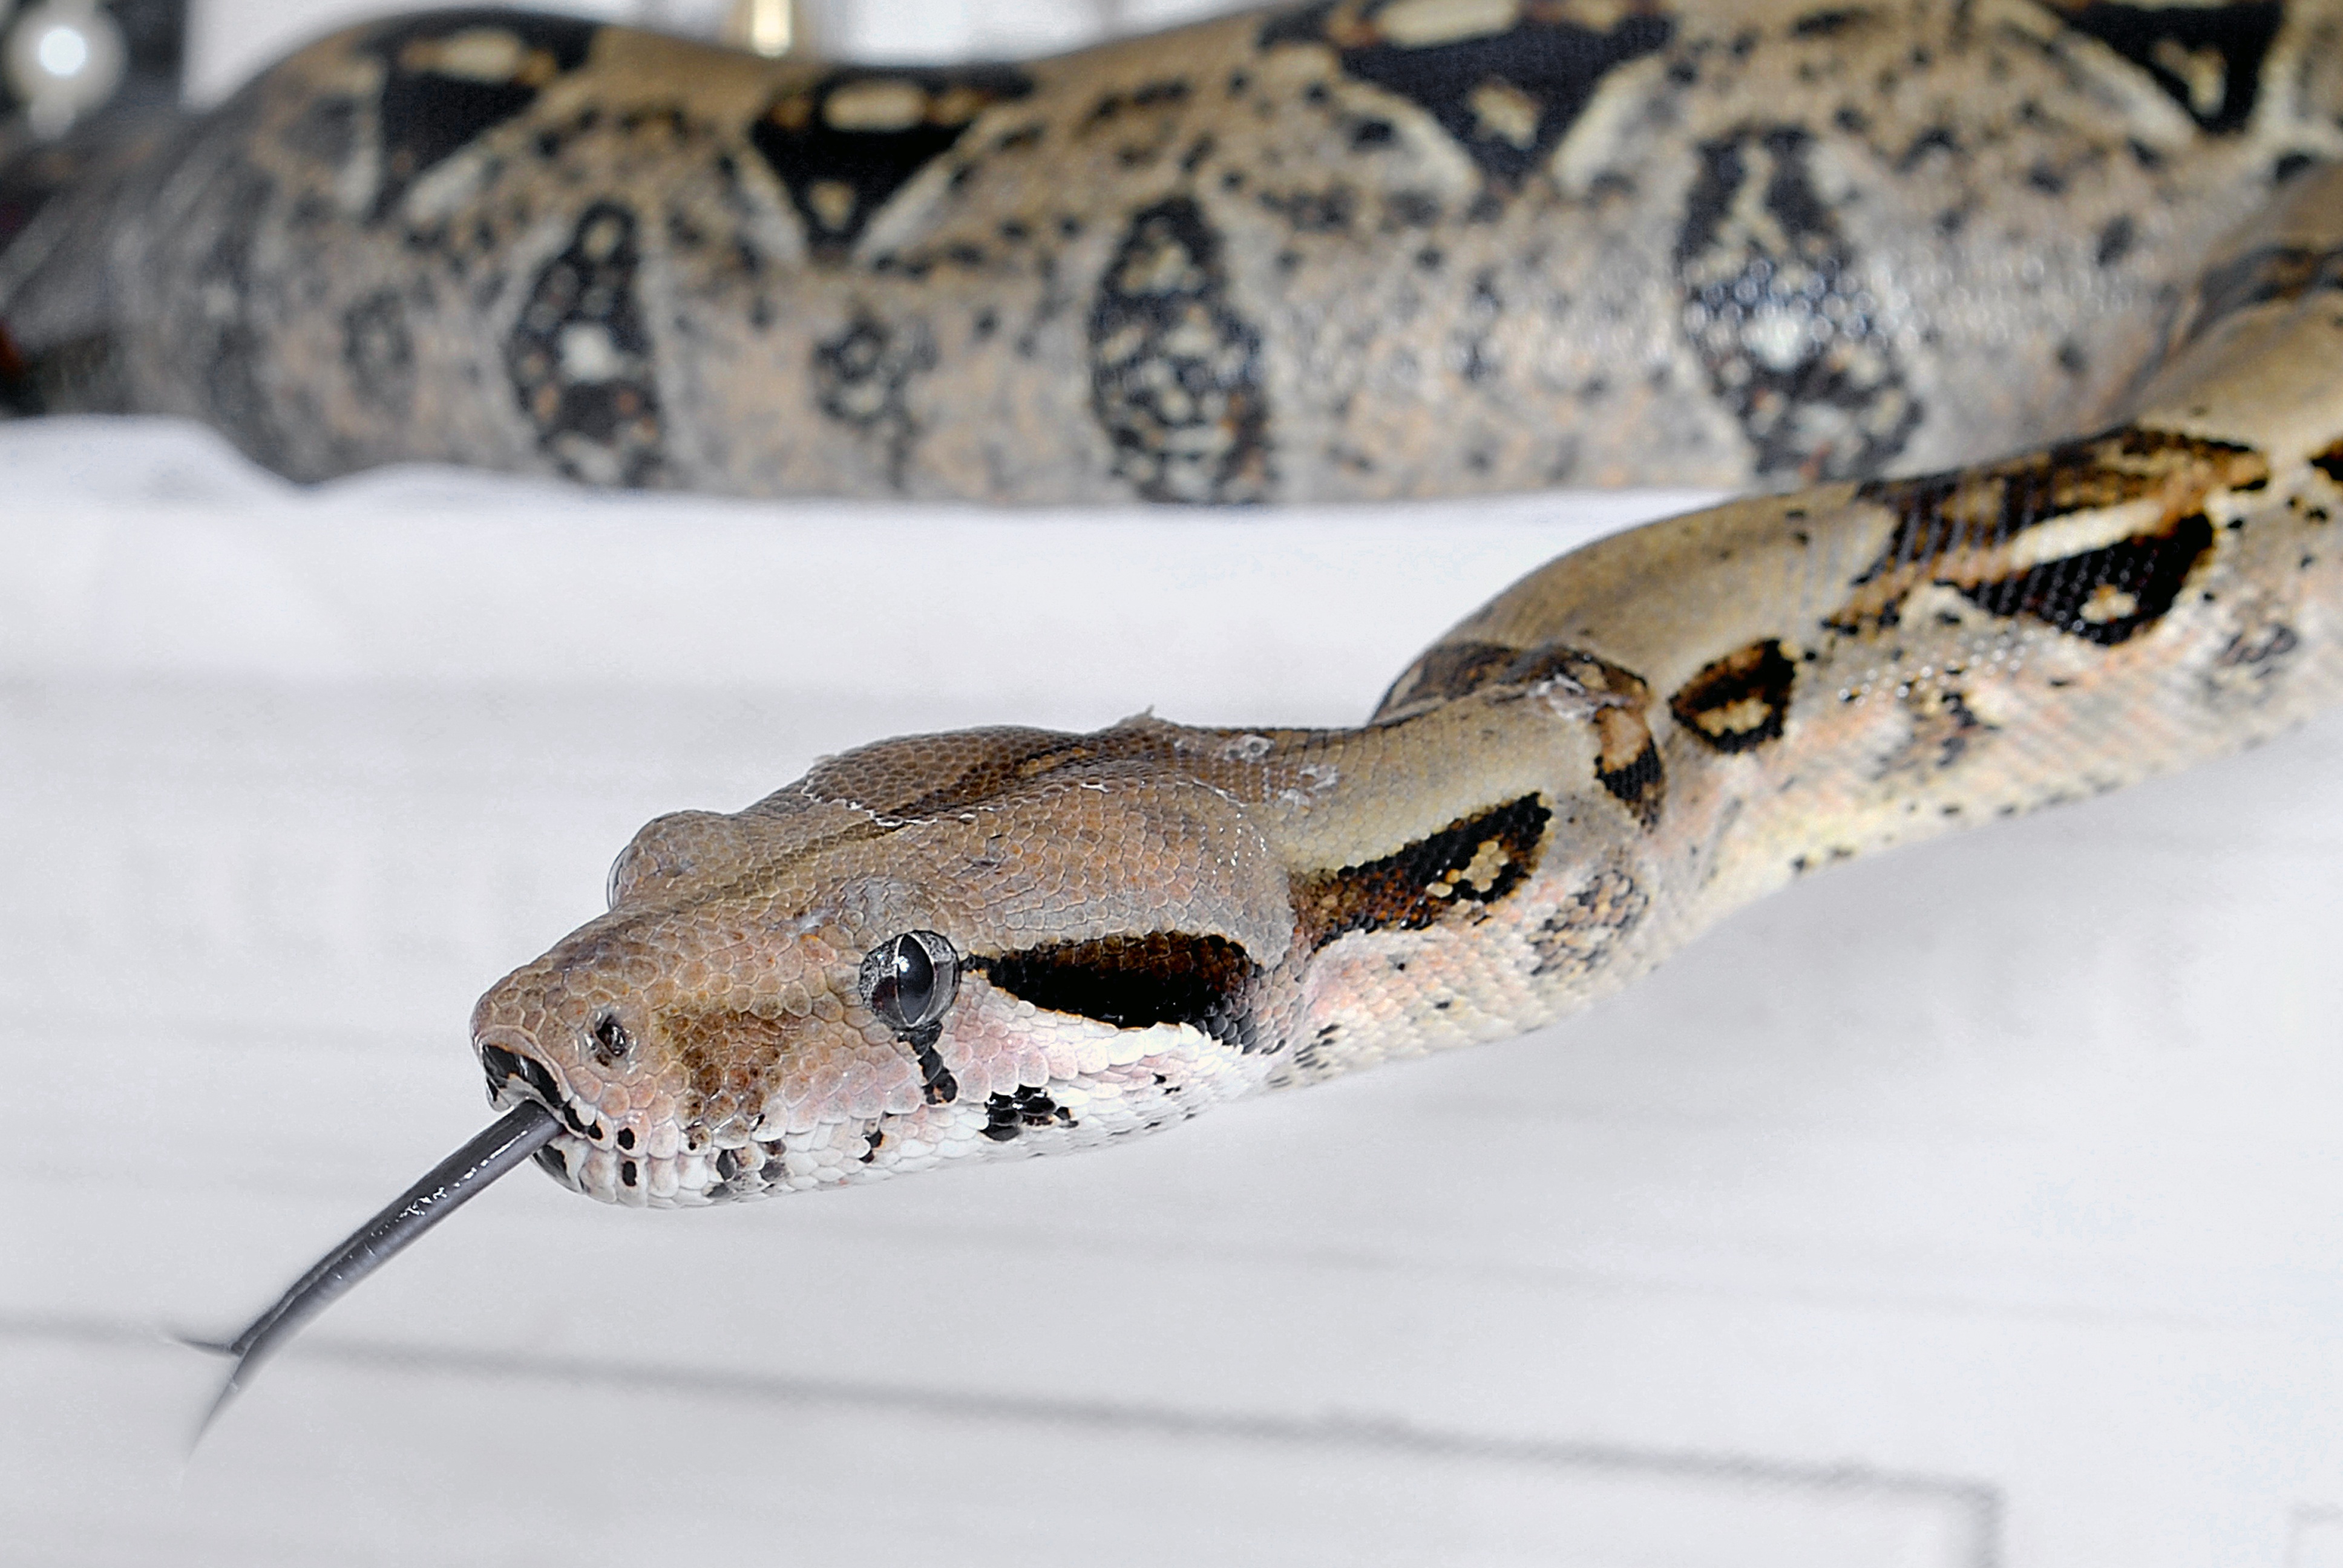
animal, wildlife, reptile, fauna, snake, vertebrate, dangerous, serpent, boa, sidewinder, boa constrictor, scaled reptile, boas, hognose snake